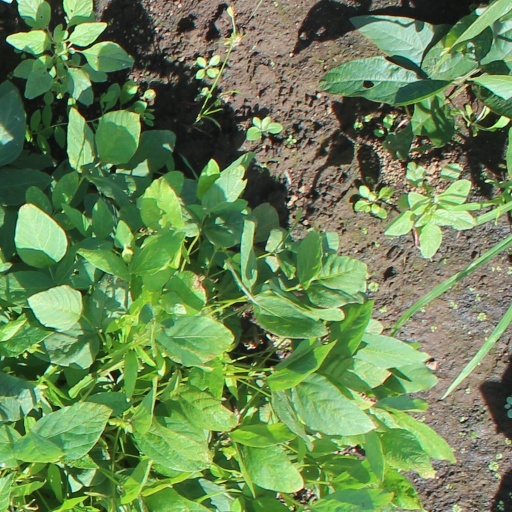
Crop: soybean